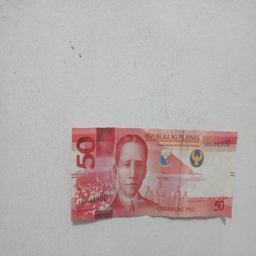
Label: 50_Front